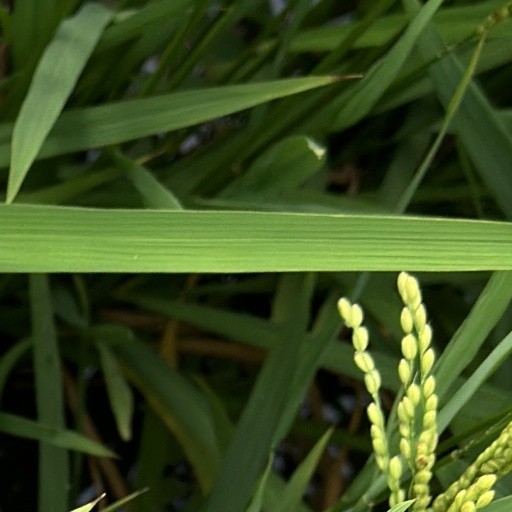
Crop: rice